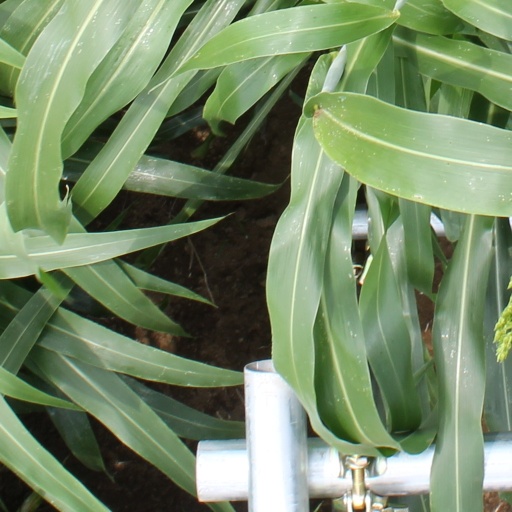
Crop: sorghum